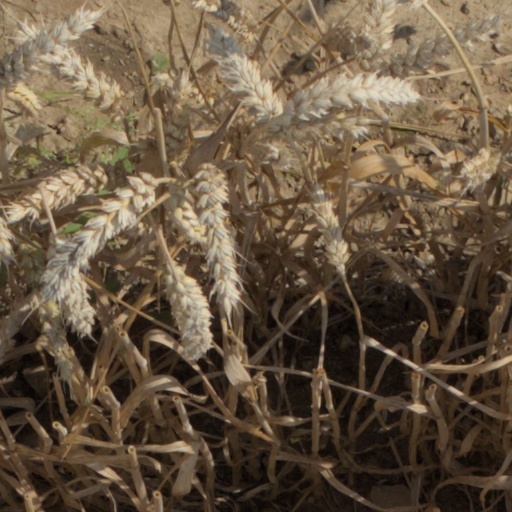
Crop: wheat